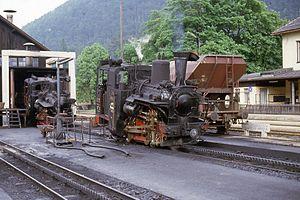
ÖBB 999, Puchberg